Karam Apnaa Apnaa

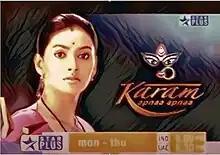

Karam Apnaa Apnaa is an Indian soap opera which aired on StarPlus from 29 August 2006 to 27 March 2009. It was produced by Ekta Kapoor's Balaji Telefilms. It starred Sumeet Sachdev, Pallavi Subash, Muhammad Iqbal Khan and Yash Tonk.